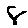
Label: 8